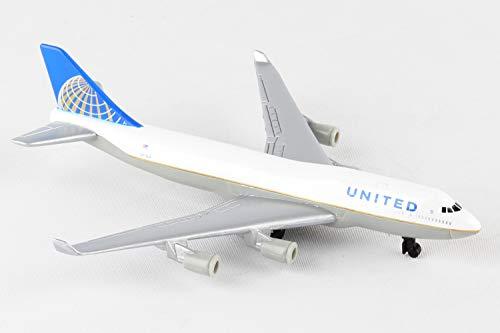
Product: Daron United 747 Single Plane
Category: Toys & Games | Play Vehicles | Die-Cast Vehicles
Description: Great Condition.
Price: $10.18
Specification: ProductDimensions:5.8x5.5x1.5inches|ItemWeight:1.6ounces|ShippingWeight:4ounces(Viewshippingratesandpolicies)|DomesticShipping:ItemcanbeshippedwithinU.S.|InternationalShipping:ThisitemcanbeshippedtoselectcountriesoutsideoftheU.S.LearnMore|ASIN:B000V0F5E0|Itemmodelnumber:RT6264|Manufacturerrecommendedage:5-15years